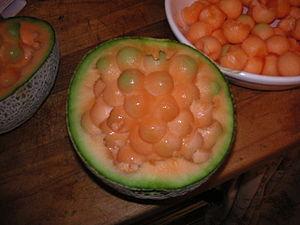
Boules de melon au muscat
Le melon de Cavaillon au Beaumes-de-Venise est le mariage gastronomique de deux produits phares du Comtat Venaissin. Ils sont apparus tous deux au XIVᵉ siècle, dans le sillage de la Cour des papes d'Avignon. En saison estivale, tant en entrée qu'en dessert, l'alliance entre les arômes du muscat de Beaumes-de-Venise et les saveurs sucrées du melon de Cavaillon, s'est imposée.
Le melon de Cavaillon est une désignation qui recouvre des variétés de différentes provenances suivant les époques de l'année.